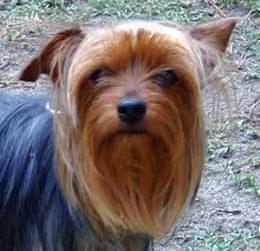
dog